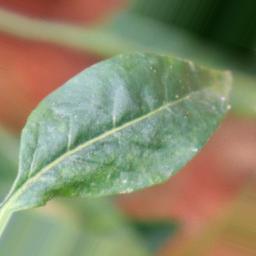
Label: healthy